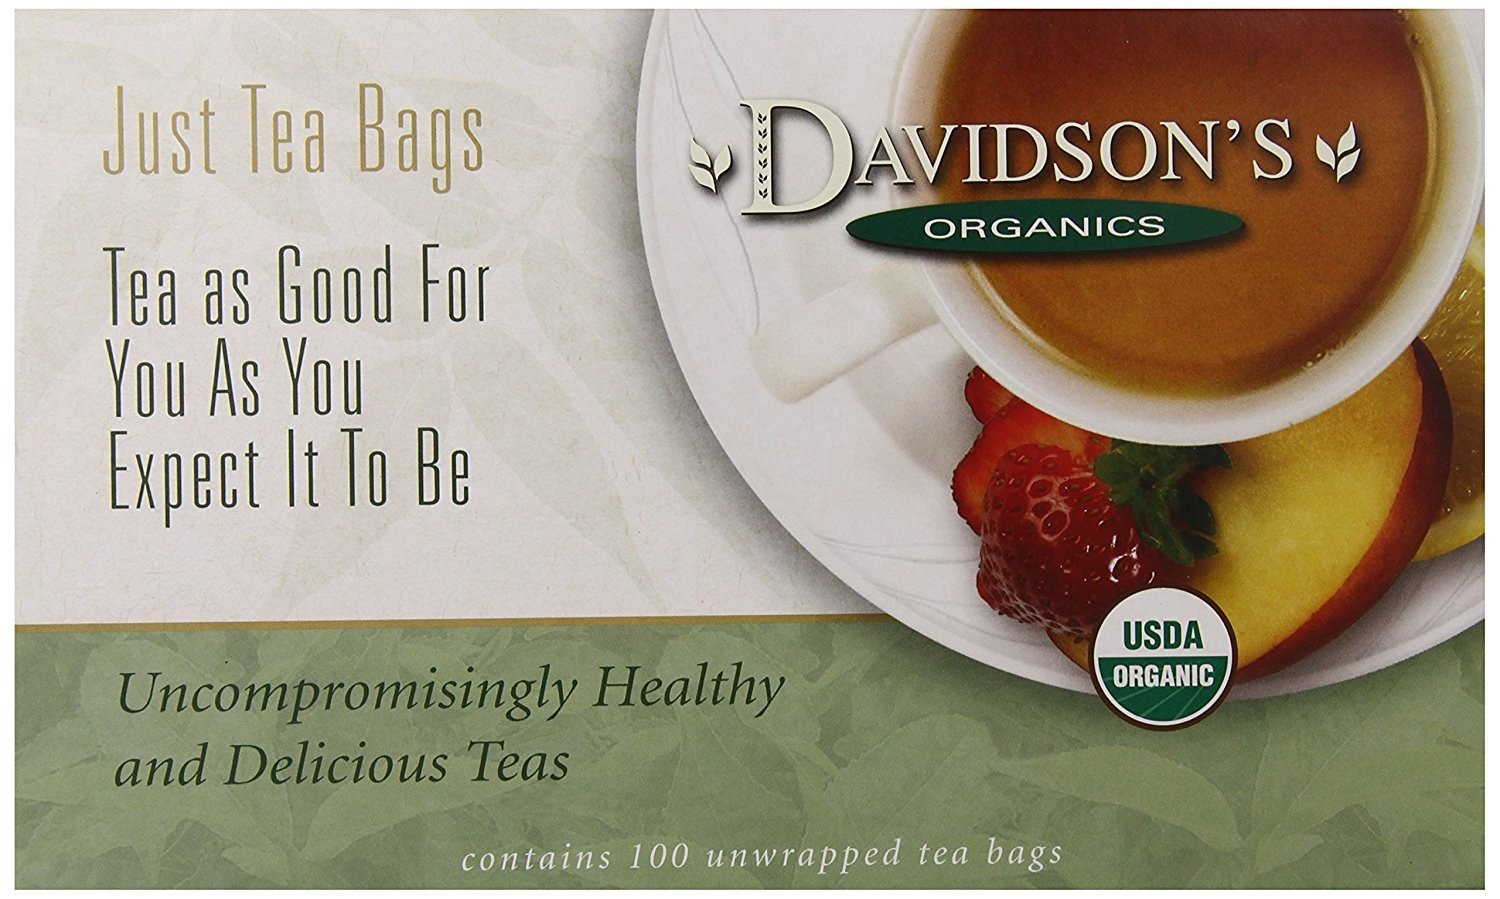
Item Name: Davidson's Organics, Genmaicha, 100-count Unwrapped Tea Bags
Bullet Point 1: Genmaicha is known as “brown rice tea,” as it is a blend of green tea and roasted brown rice. Davidson’s Genmaicha carries a nutty, light flavor with a sweet finish, compliments of the roasted brown rice.
Bullet Point 2: LEAF TO CUP: From our farms in India to your family, Davidson’s Organics is a vertically integrated provider of premium teas at affordable prices. We grow, import, blend, package, and sell - overseeing the entire journey of our tea from the leaf cuttings to the infusion in your cup.
Bullet Point 3: ALWAYS ORGANIC: Davidson’s Organics is a 3rd generation organic tea grower delivering on its promise of providing top-notch USDA certified organic teas. Our teas are grown non-GMO & free from harmful chemicals and pesticides. We are responsibly sourced and sustainably farmed. We believe in the holistic health of our farms, farmers, plants & animals.
Bullet Point 4: A CUP OF WELLNESS: Davidson’s offers a diverse selection of tea blends for the most discerning palates. From loose leaves to tea bags & iced, and from ayurvedic to herbal, our organic teas deliver the perfect pick me up or a restful respite. Enjoy our balanced tea blends for optimal health and sipping pleasure.
Bullet Point 5: TRUST OUR TEA: Davidson's Organics was the first purveyor of fine organic teas. Since 1976, we’ve worked tirelessly to develop blends that are true reflections of their names, while being committed to sourcing healthy ingredients grown by generations of skilled small farmers. Enjoy Davidson's Organics, the organic tea that sets the standards for the highest quality.
Value: 100.0
Unit: Count

Price: 23.8